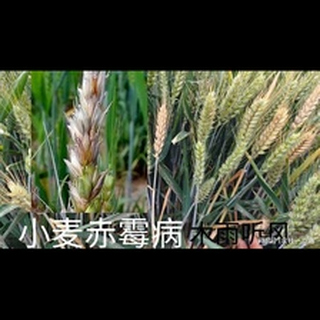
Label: wheat_fusarium_head_blight